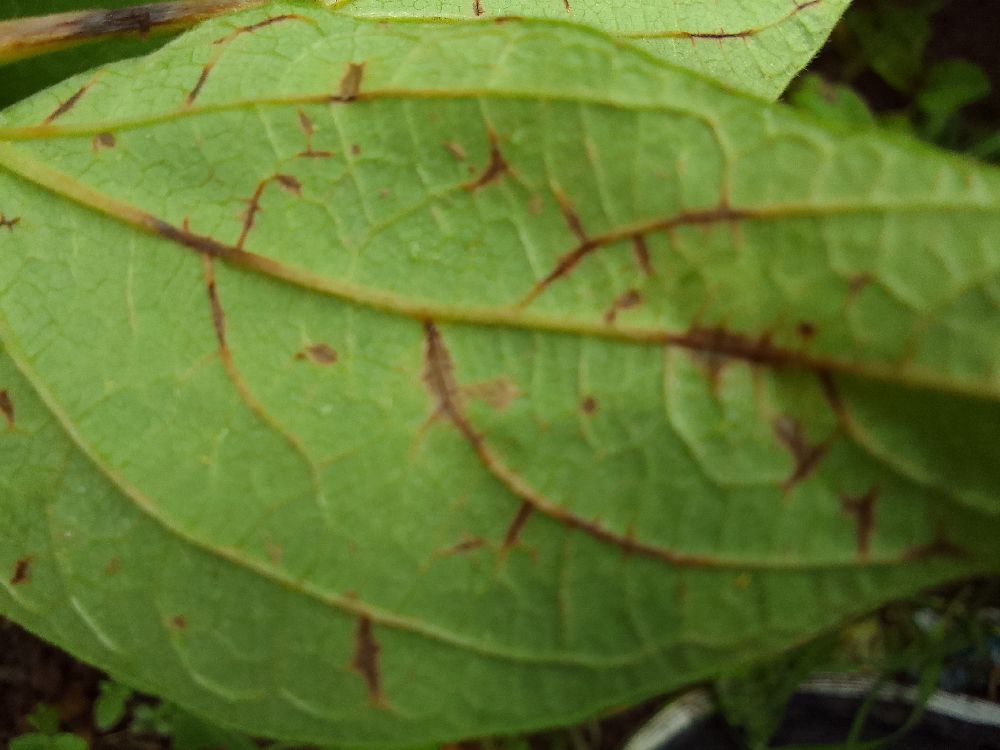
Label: anthracnose